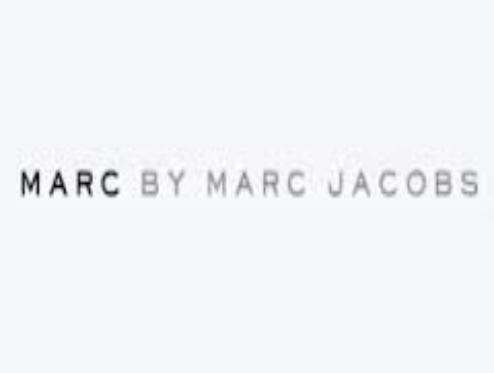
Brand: MARC BY MARC JACOBS
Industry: Clothes